Battles for Vilnius (1918–1919)

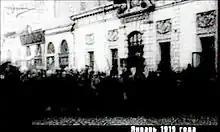
The Red Army in Vilnius, January 6, 1919

The Battles for Vilnius in 1918–1919 were a series of battles fought in Vilnius between the pro-Polish Self-Defence of Lithuania and Belarus who were initially against the Imperial German Army retreating from the city and the Bolshevik paramilitaries (31 December 1918 – 3 January 1919) and then against the attacking Red Army (4–5 January 1919). The fighting resulted in the temporary capture of most of the city of Vilnius by the Poles, who eventually had to retreat before the Red Army came. Some historians consider this as the beginning of the Polish–Soviet war.